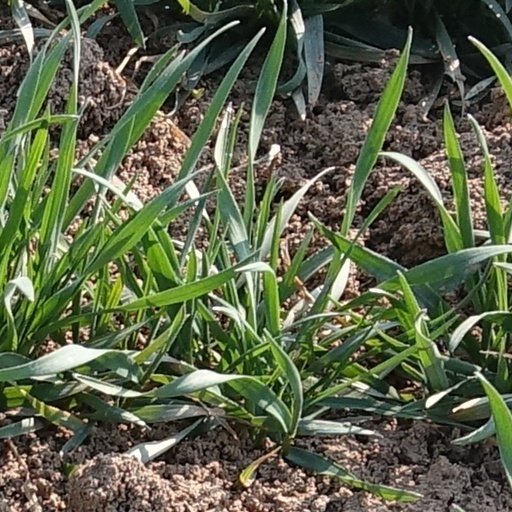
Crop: wheat